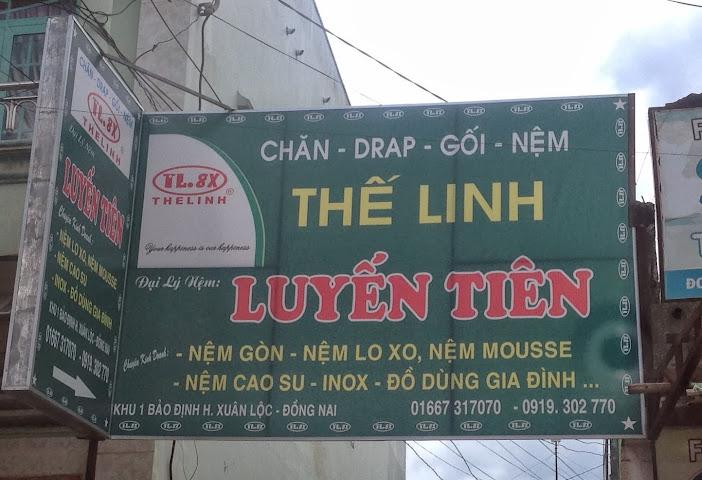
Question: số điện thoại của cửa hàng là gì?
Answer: số điện thoại của cửa hàng là 0166317070 hoặc 0919302770